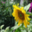
Label: sunflower